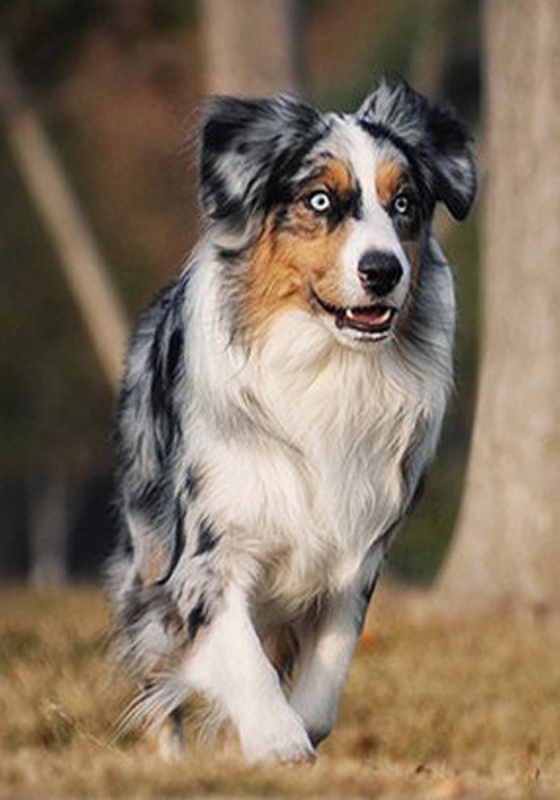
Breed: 245-n000098-Australian_Shepherd